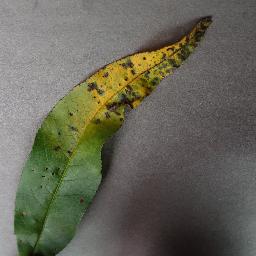
Label: Peach___Bacterial_spot